Bijoya Ray

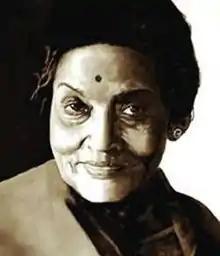

Bijoya Ray ("née" Das; 27 October 1917 – 2 June 2015) was the wife of the Indian filmmaker Satyajit Ray. Their son Sandip Ray is also a film director. Bijoya and Satyajit were first cousins. Bijoya's father was the eldest half brother of Satyajit Ray's mother. After a long courtship, they were married in 1949. Bijoya Ray acted and sang playback song in a Bengali feature film called "Shesh Raksha" in 1944 and also acted in the documentary "Gaach" (The Tree) by Catherine Berge in 1998. She died in Kolkata on 2 June 2015, aged 97, after suffering from acute pneumonia.